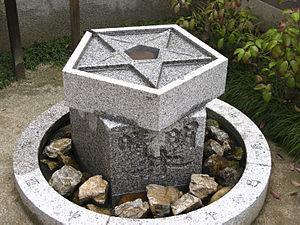
Le Seimei-jinja est un sanctuaire shinto à Kyoto, au Japon, consacré au onmyōdō, Abe no Seimei.